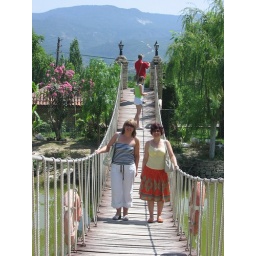
Rope bridge over the duck pond